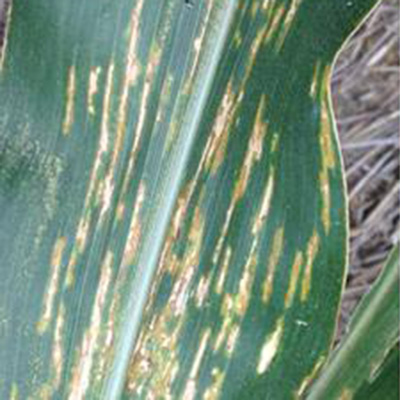
Labels: Corn leaf blight